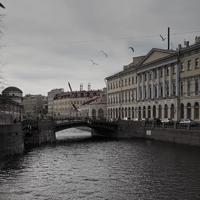
Weather: cloudy or overcast